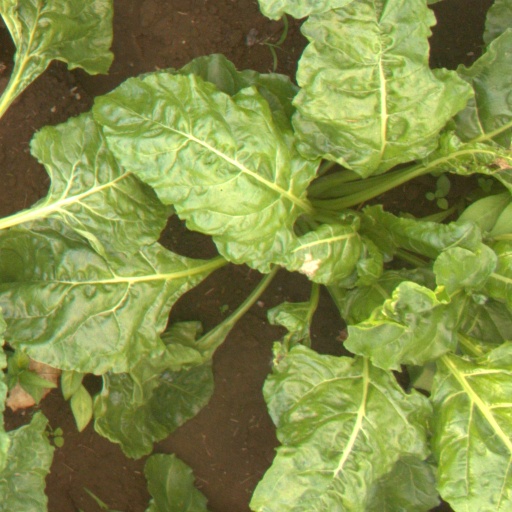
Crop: sugar beet